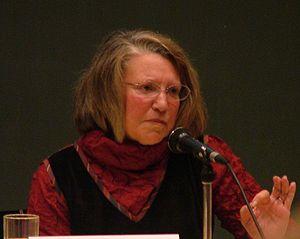
Nancy Fraser, née le 20 mai 1947 à Baltimore, est une philosophe féministe et post-structuraliste, qui, depuis 1995, enseigne la science politique et la philosophie à la New School de New York.